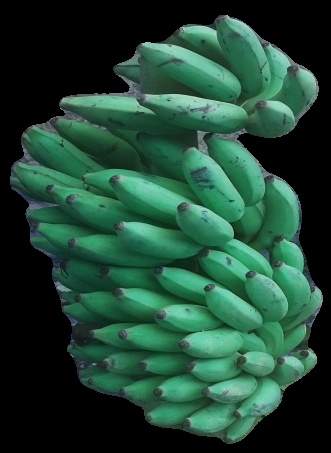
Variety: elakki-bale
Grade: grade2